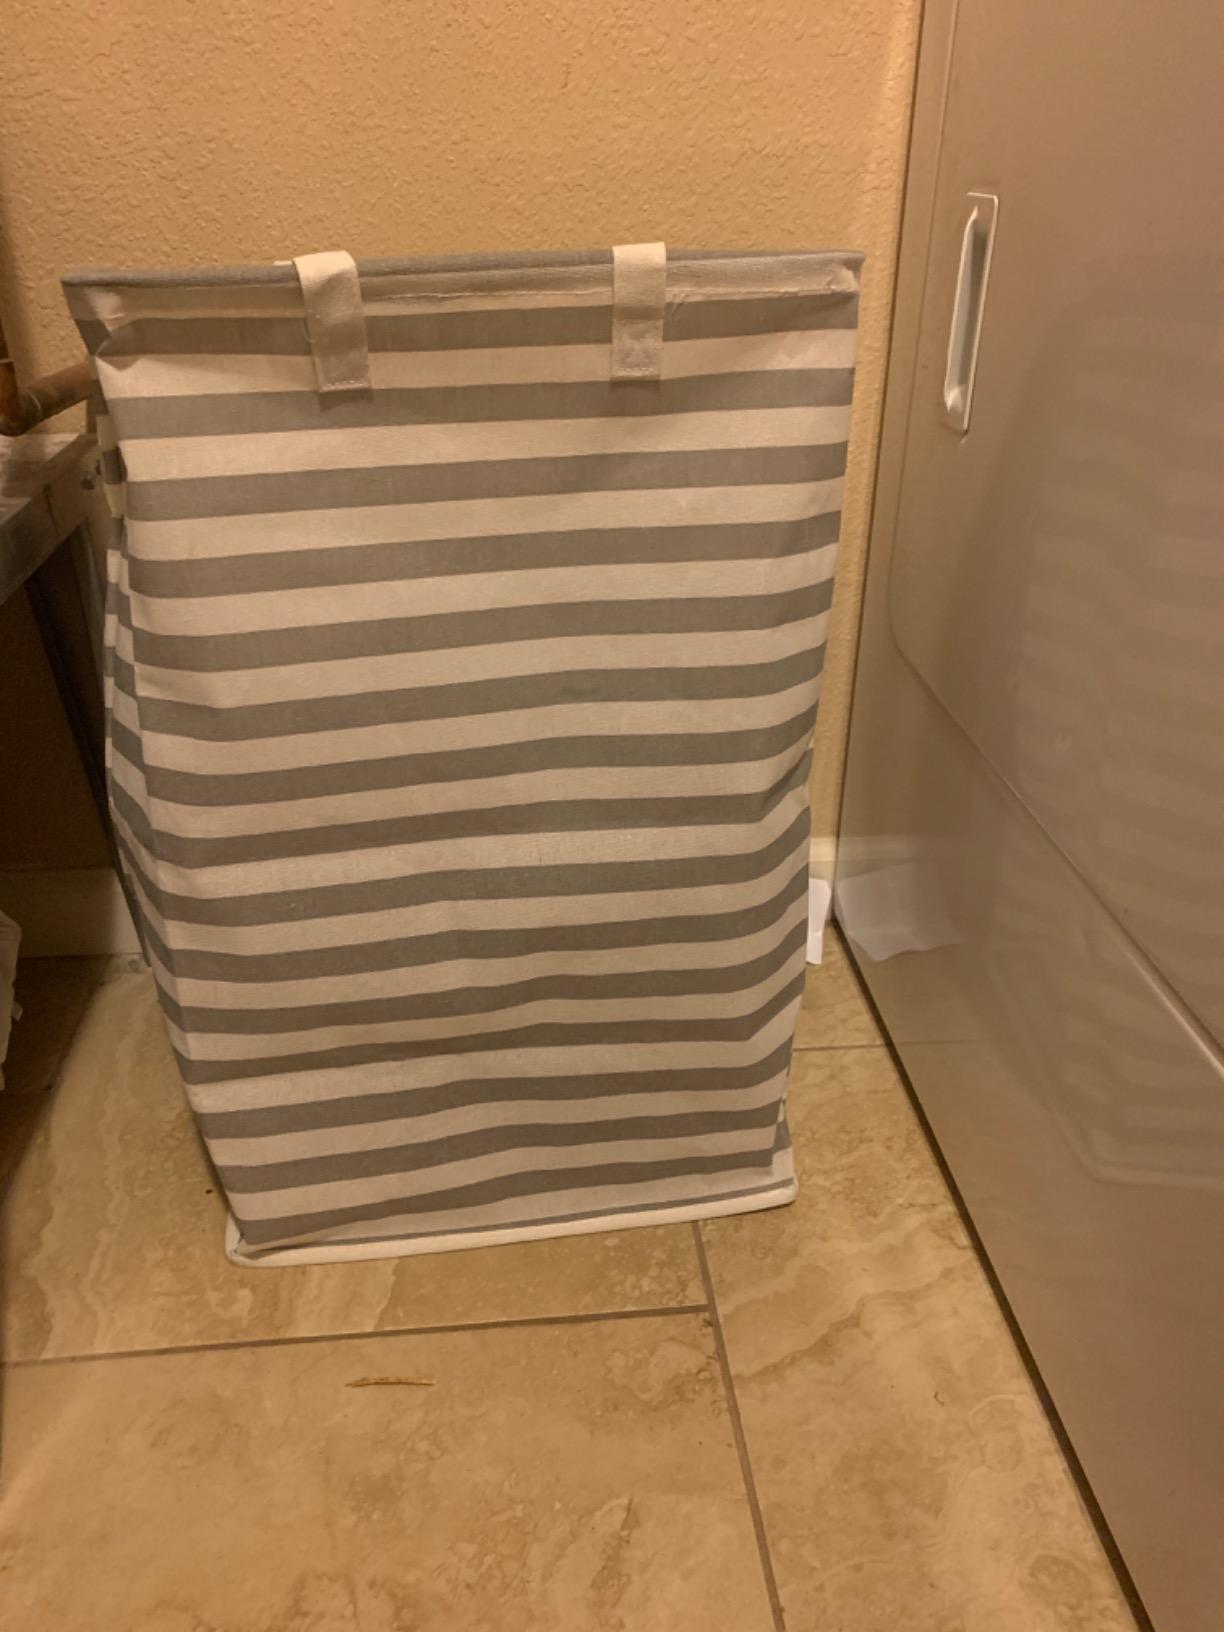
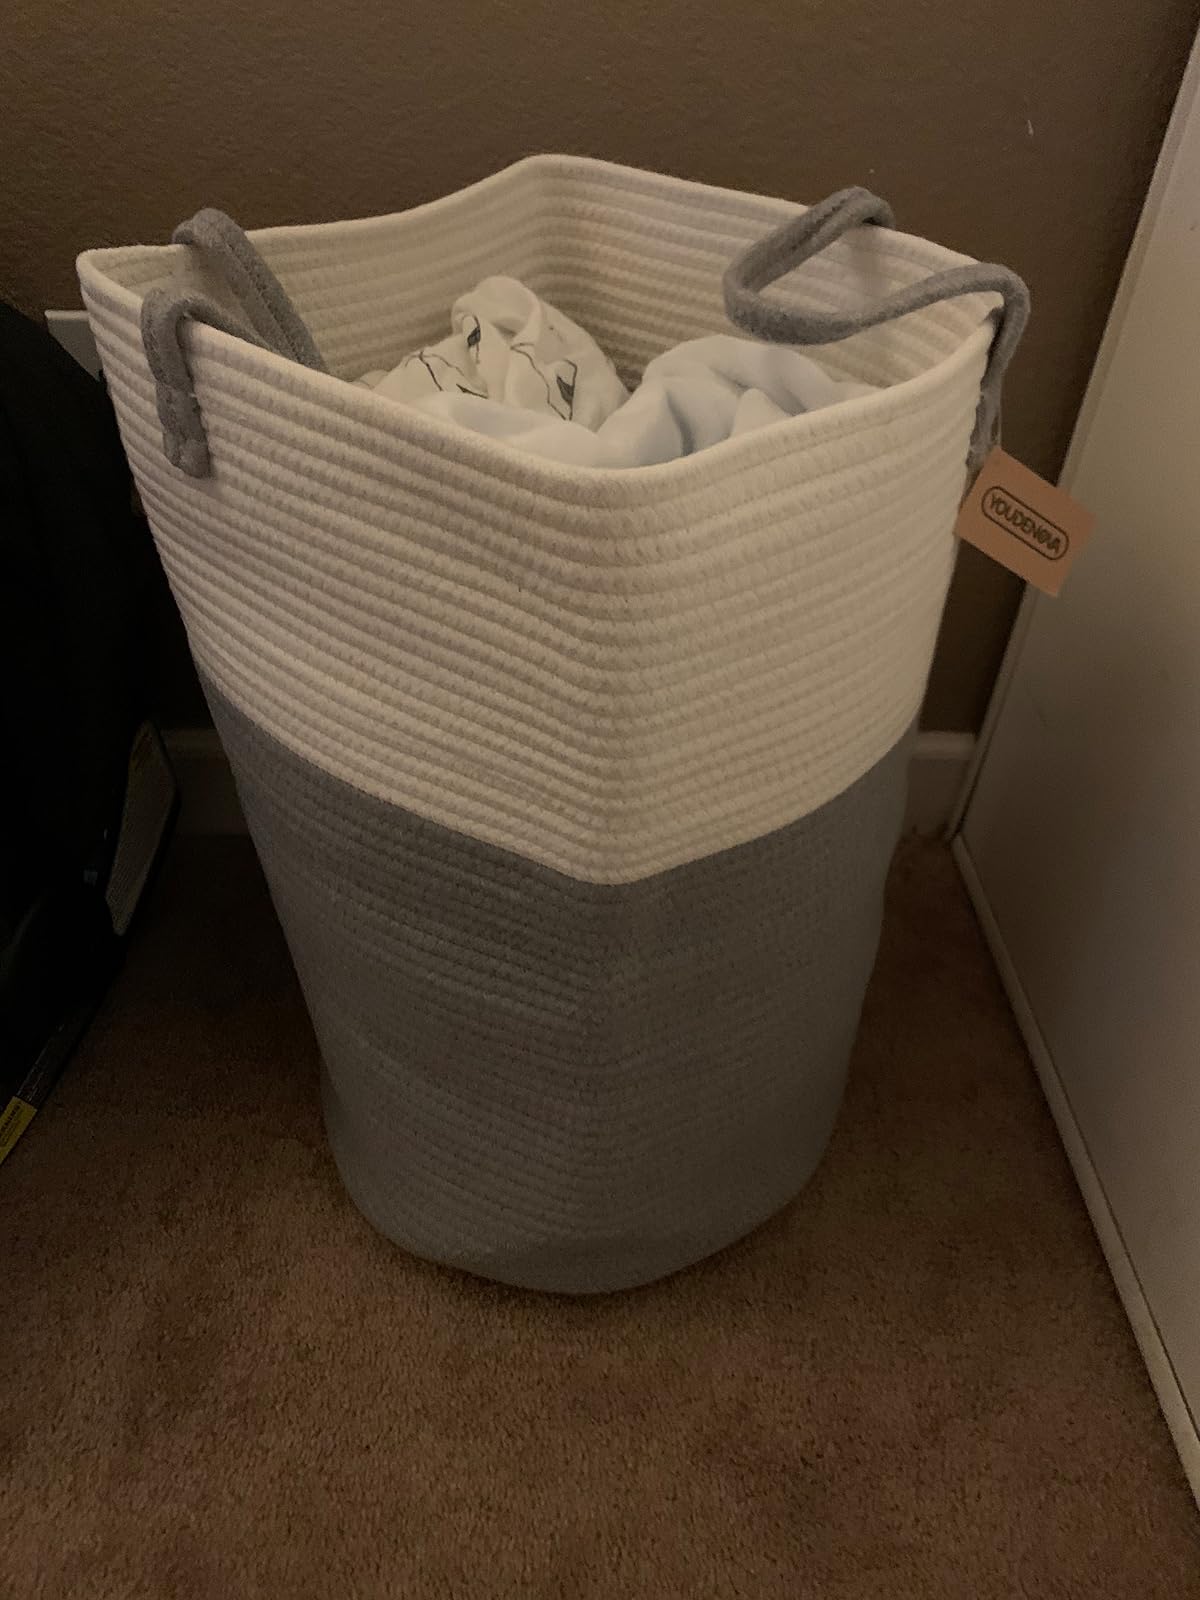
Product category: items_hamper
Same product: no